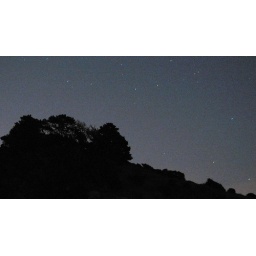
The hill across from our house against the stars.